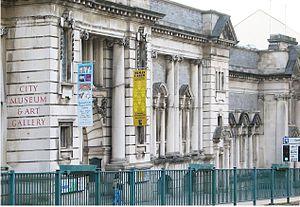
Cette liste des musées du Devon, Angleterre contient des musées qui sont définis dans ce contexte comme des institutions qui recueillent et soignent des objets d'intérêt culturel, artistique, scientifique ou historique. leurs collections ou expositions connexes disponibles pour la consultation publique. Sont également inclus les galeries d'art à but non lucratif et les galeries d'art universitaires. Les musées virtuels ne sont pas inclus.